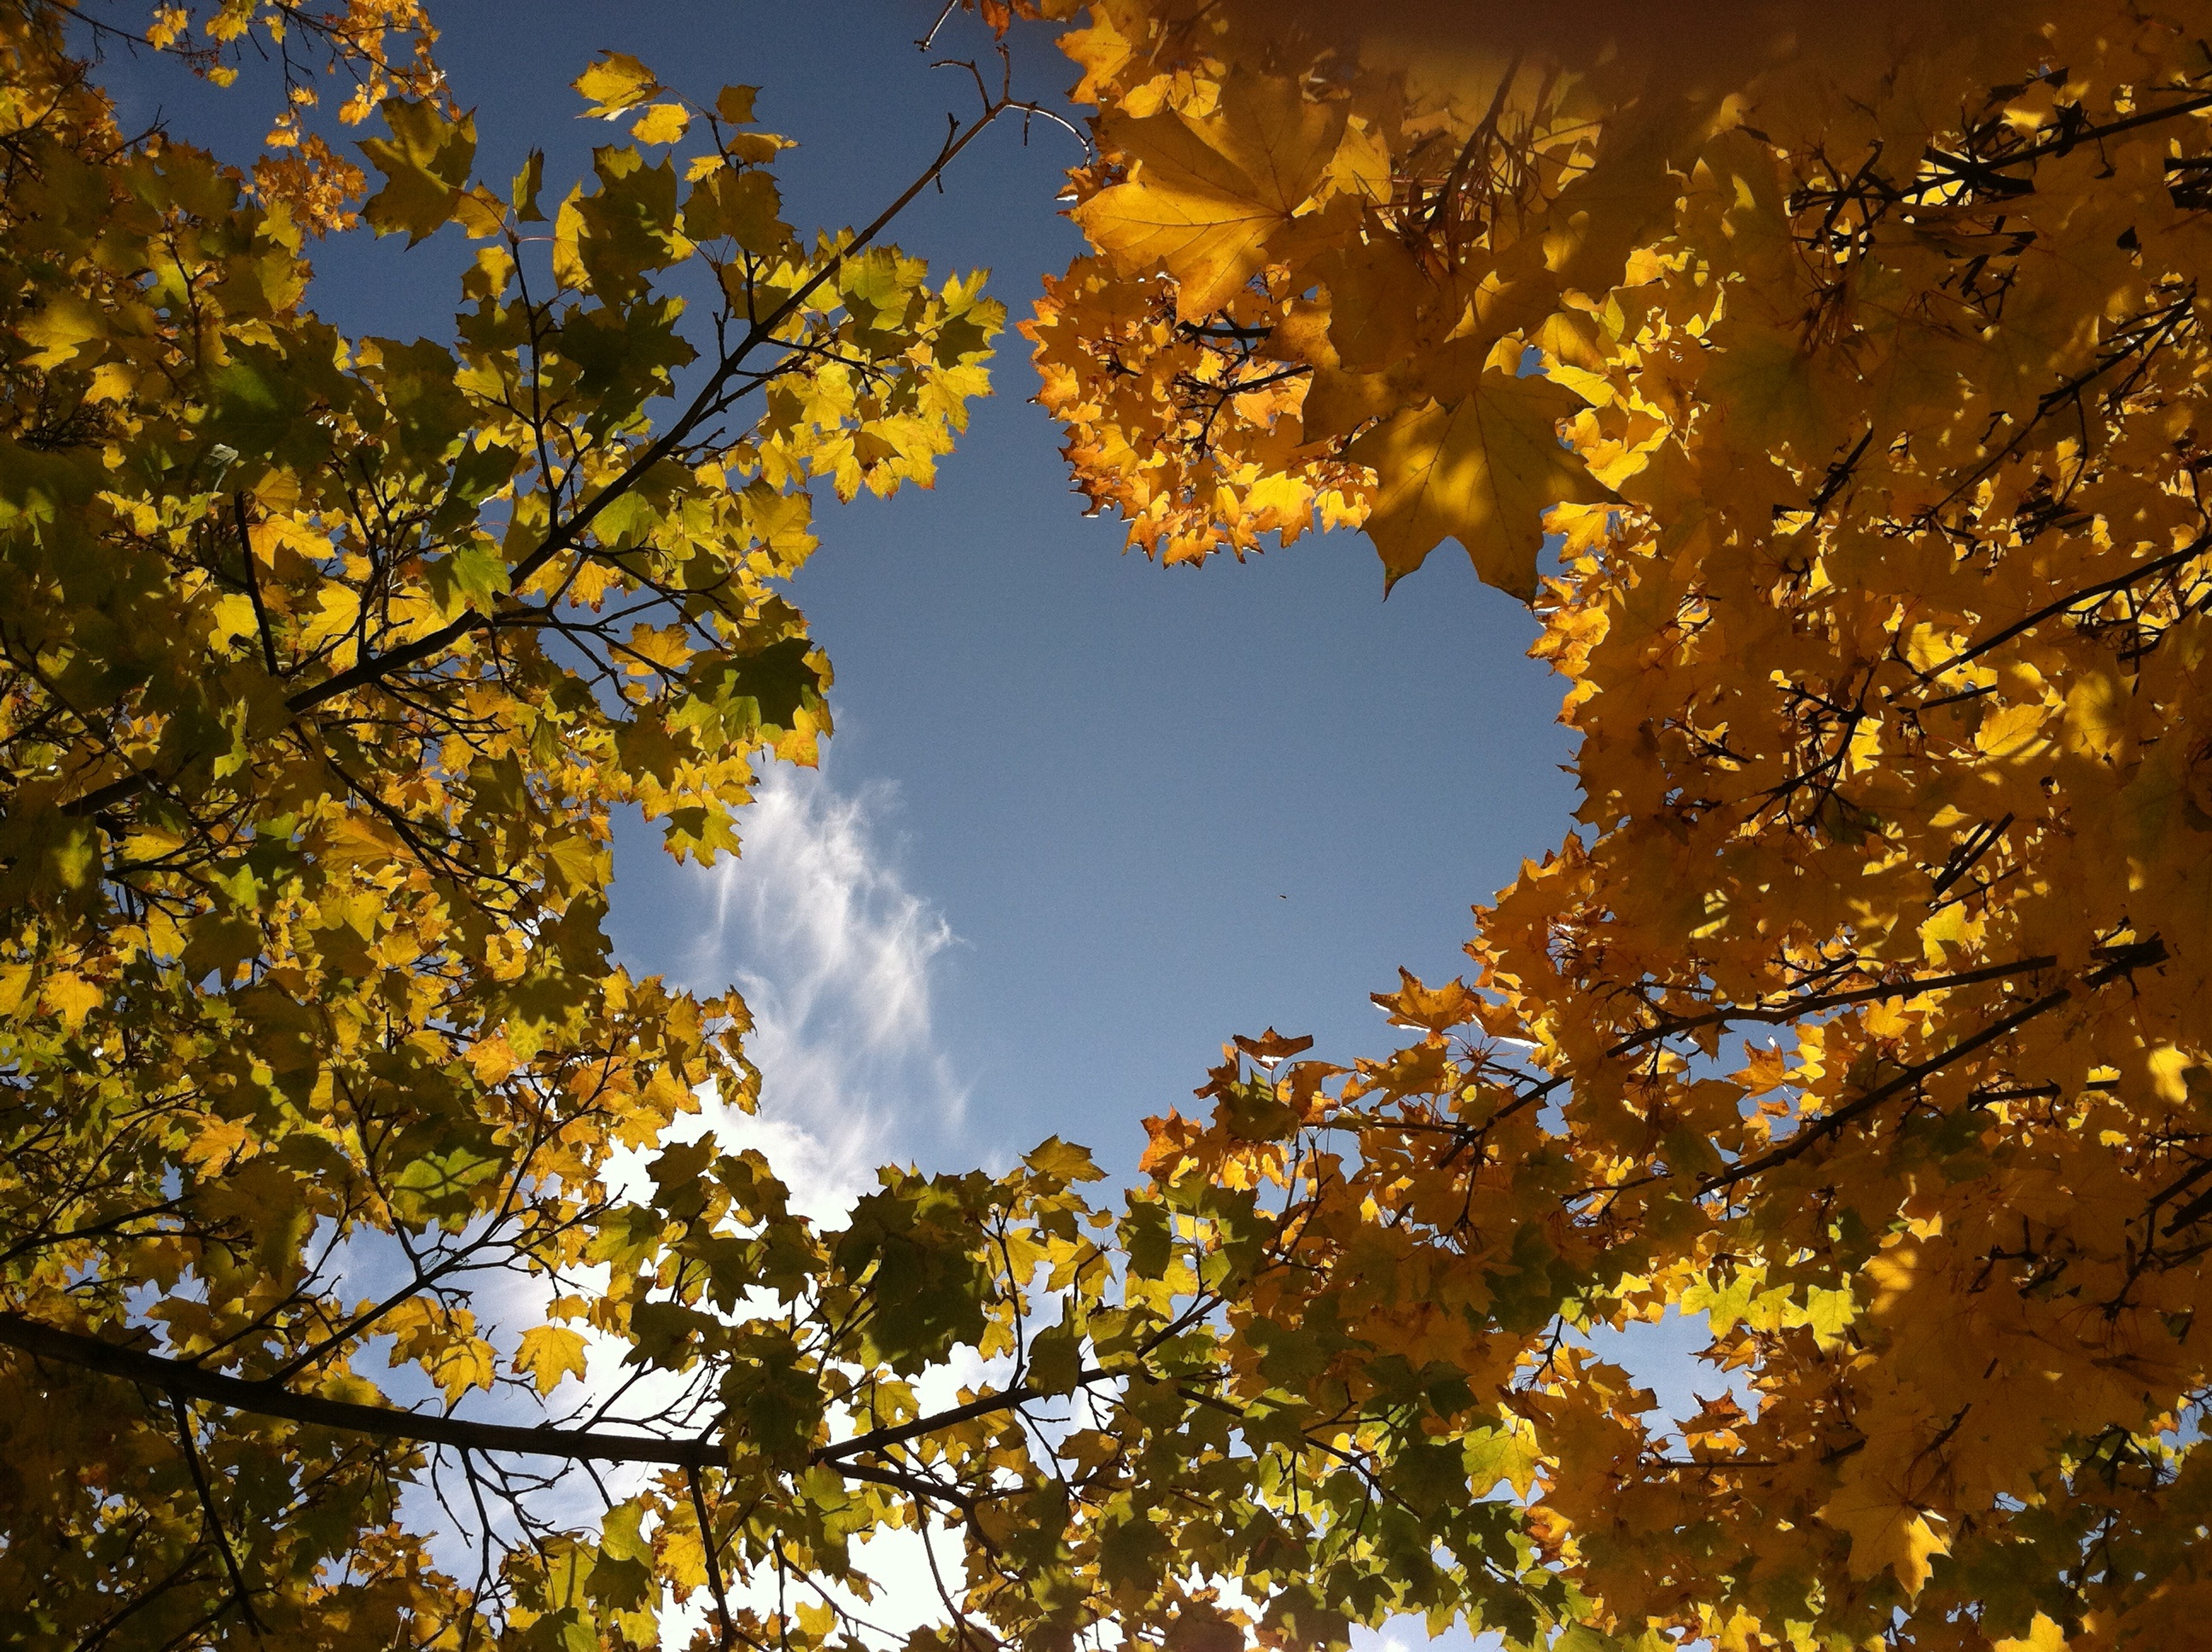
tree, nature, branch, plant, sky, sunlight, morning, leaf, flower, foliage, reflection, autumn, yellow, season, trees, maidenhair tree, woody plant